Keenan Robinson

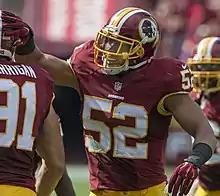
Robinson in 2014

On July 26, 2013, it was announced Robinson tore his left pectoral muscle the first day of training camp for the 2013 season and had expected to be inactive for three to five months. He was officially placed on injured reserve for the second year in a row on August 26.